Roman Shukhevych

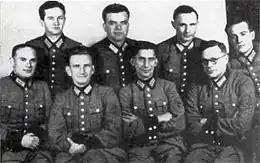
Schutzmannschaft Battalion 201 leaders, with Roman Shukhevych (sitting, second from left), 1942

In November 1941, the Ukrainian personnel of the Nachtigall and Roland Battalions were reorganized into Schutzmannschaft Battalion 201. It numbered 650 persons who were given individual contracts that required the combatants to serve for one additional year.